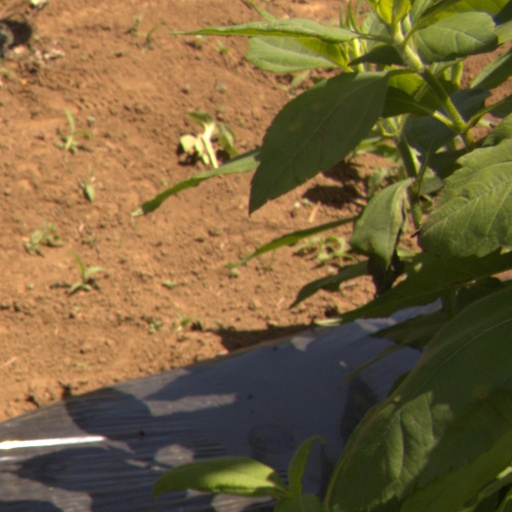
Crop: Jerusalem artichoke